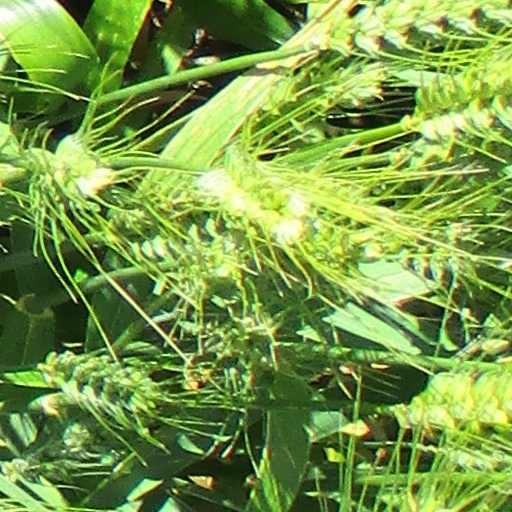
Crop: wheat